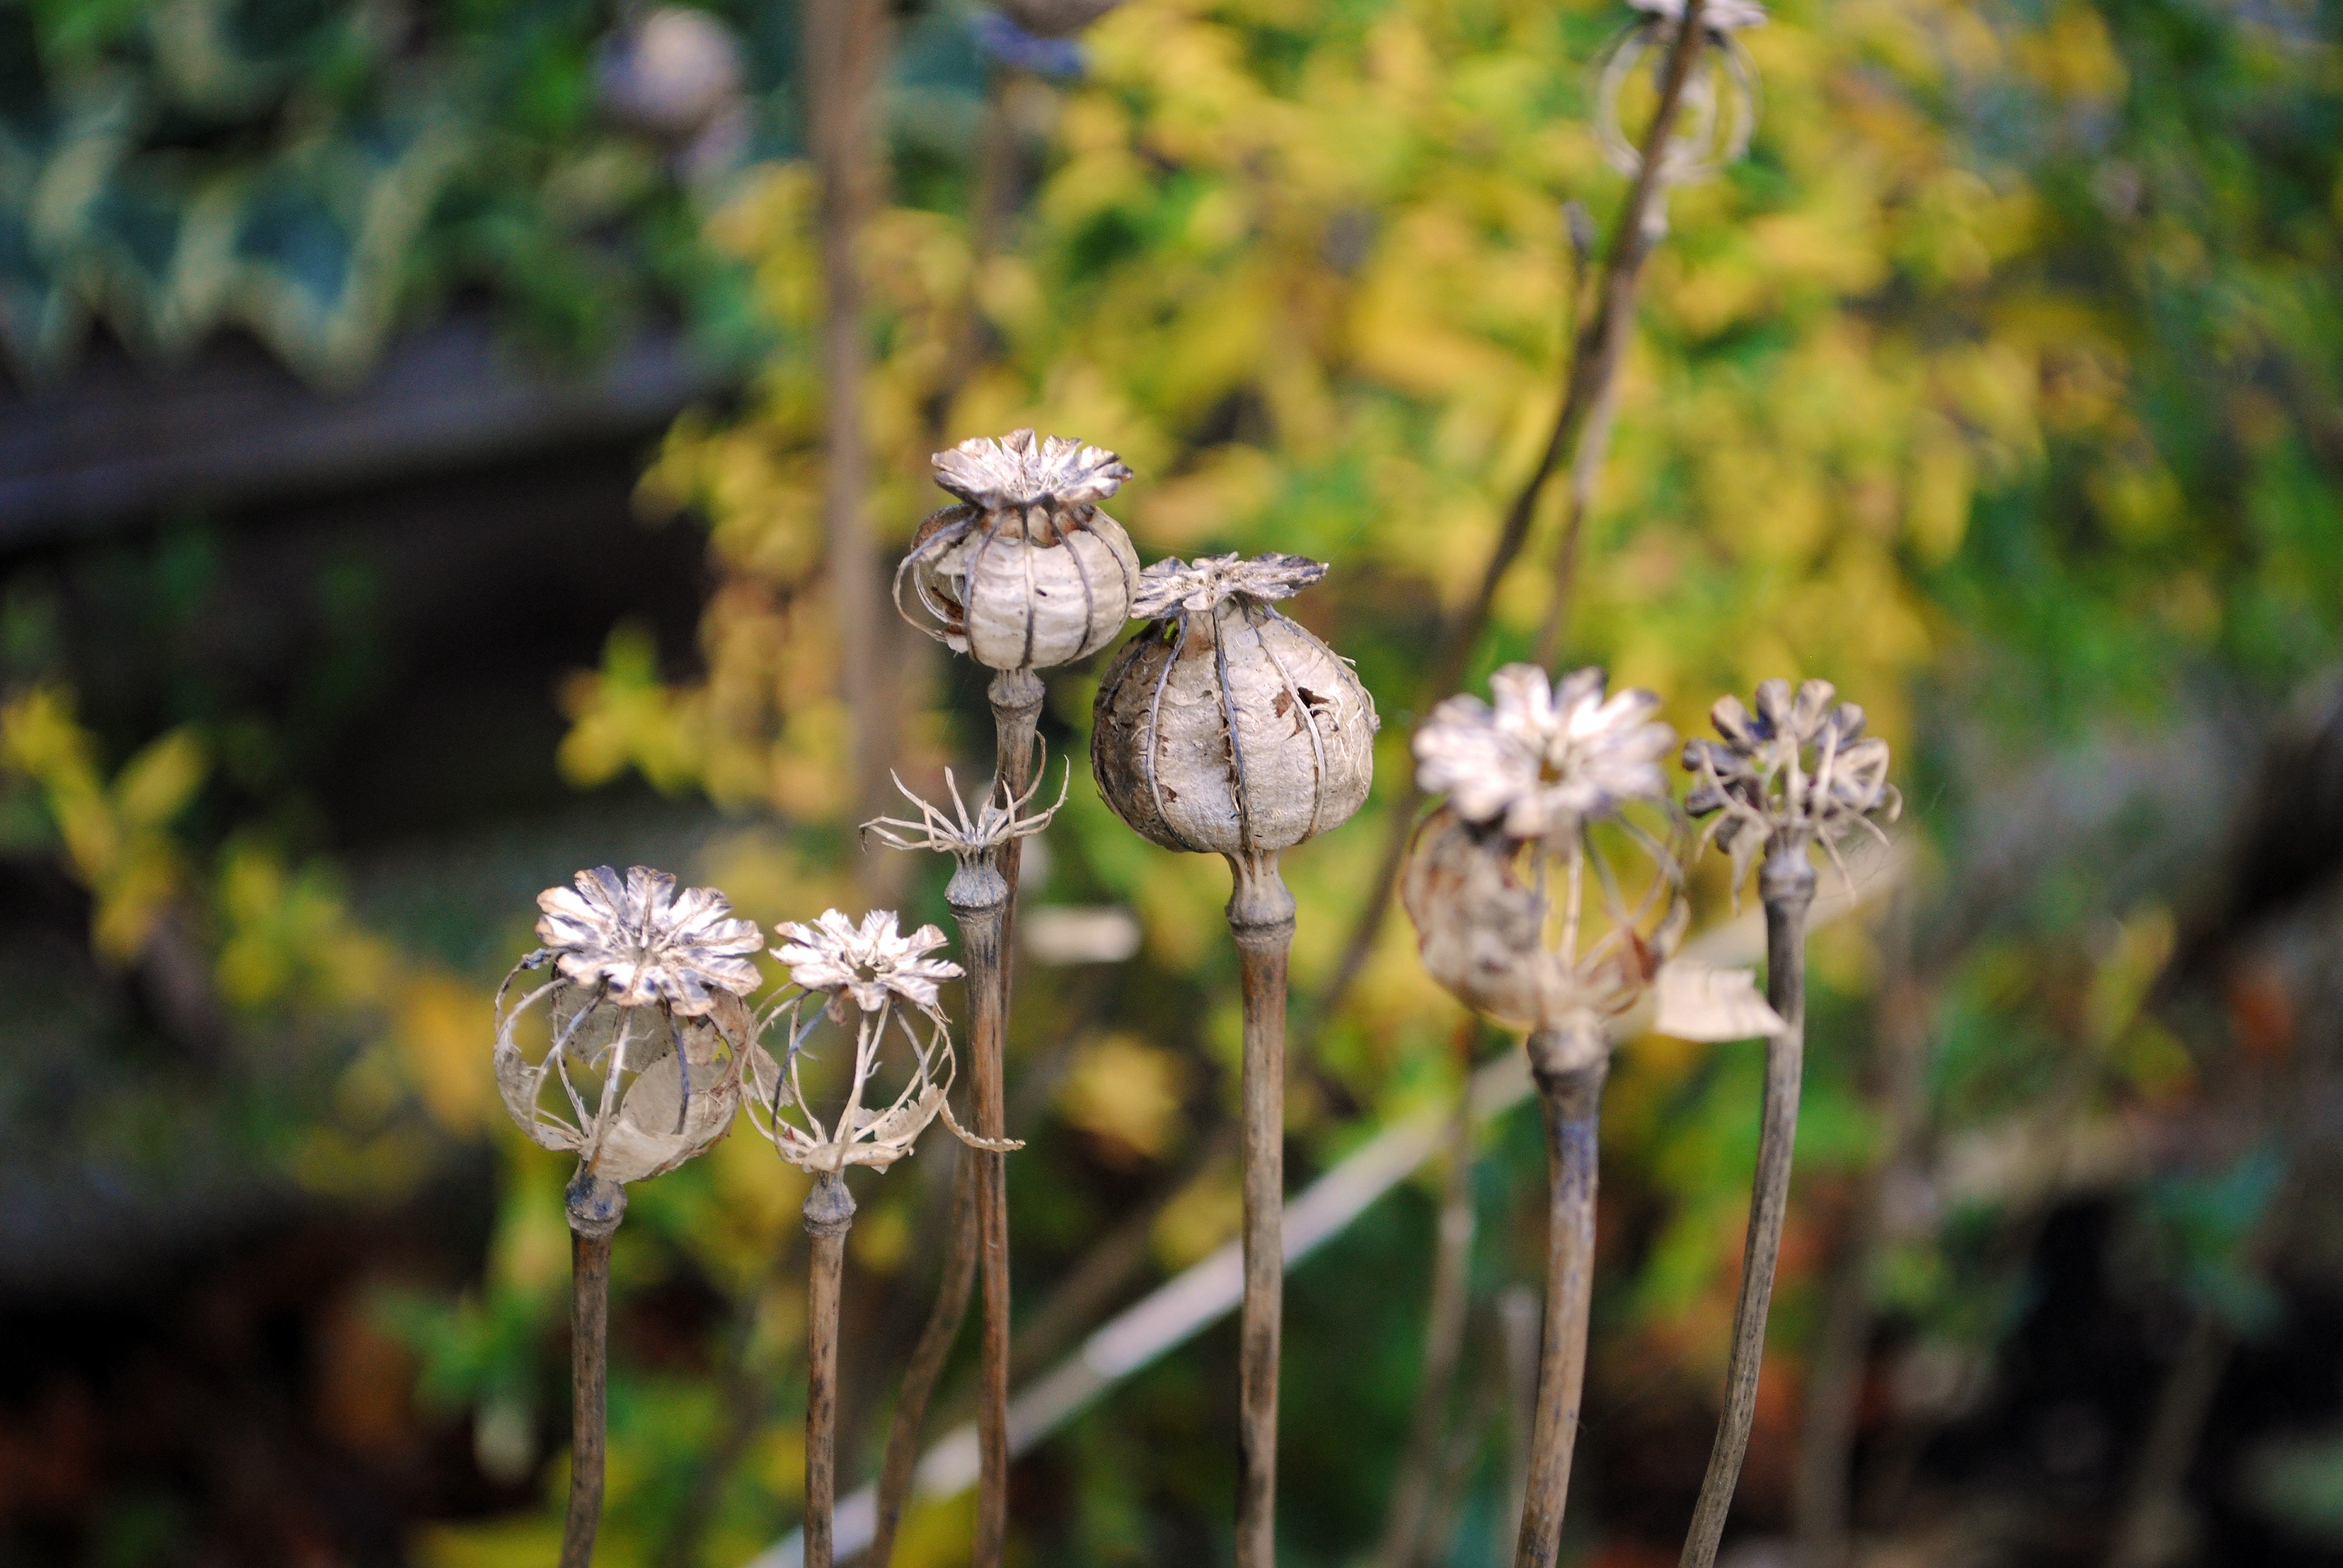
nature, blossom, plant, meadow, leaf, fall, flower, wildlife, green, autumn, brown, botany, garden, dead, flora, season, fauna, wildflower, outdoors, gardening, poppy, woodland, habitat, organic, macro photography, flowering plant, land plant